St John Philby

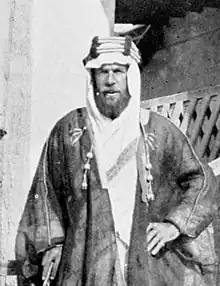
St John Philby in Riyadh

Harry St John Bridger Philby, CIE (3 April 1885 – 30 September 1960), also known as Jack Philby or Sheikh Abdullah, was a British Arabist, advisor, explorer, writer, and a colonial intelligence officer who served as an advisor to King Abdulaziz ibn Saud, the founder of Saudi Arabia.